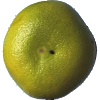
Label: Pomelo Sweetie 1